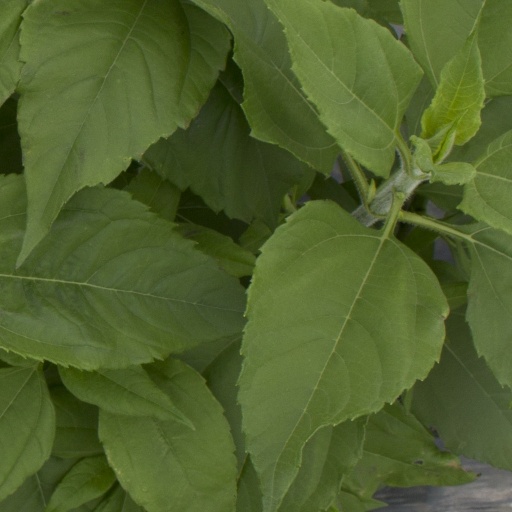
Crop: Jerusalem artichoke